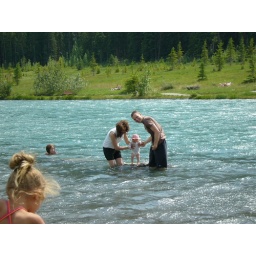
first swim in mountain lake